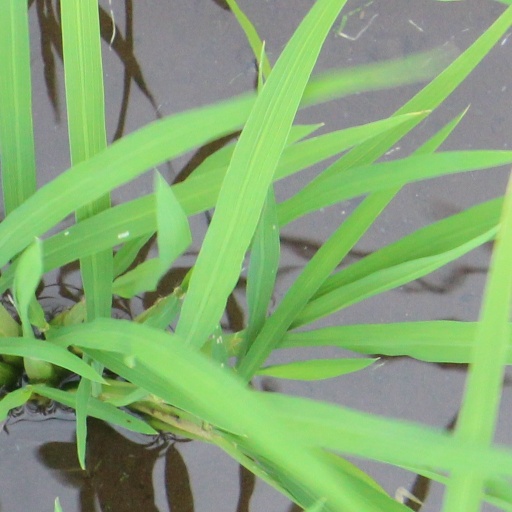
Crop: rice